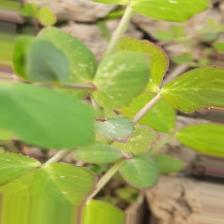
Label: Lentil Rust